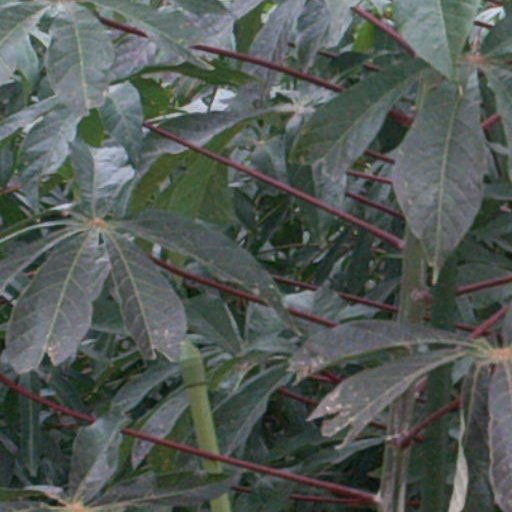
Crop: cassava